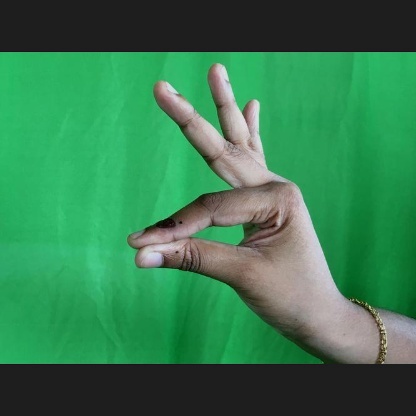
Mudra: Hamsasyam